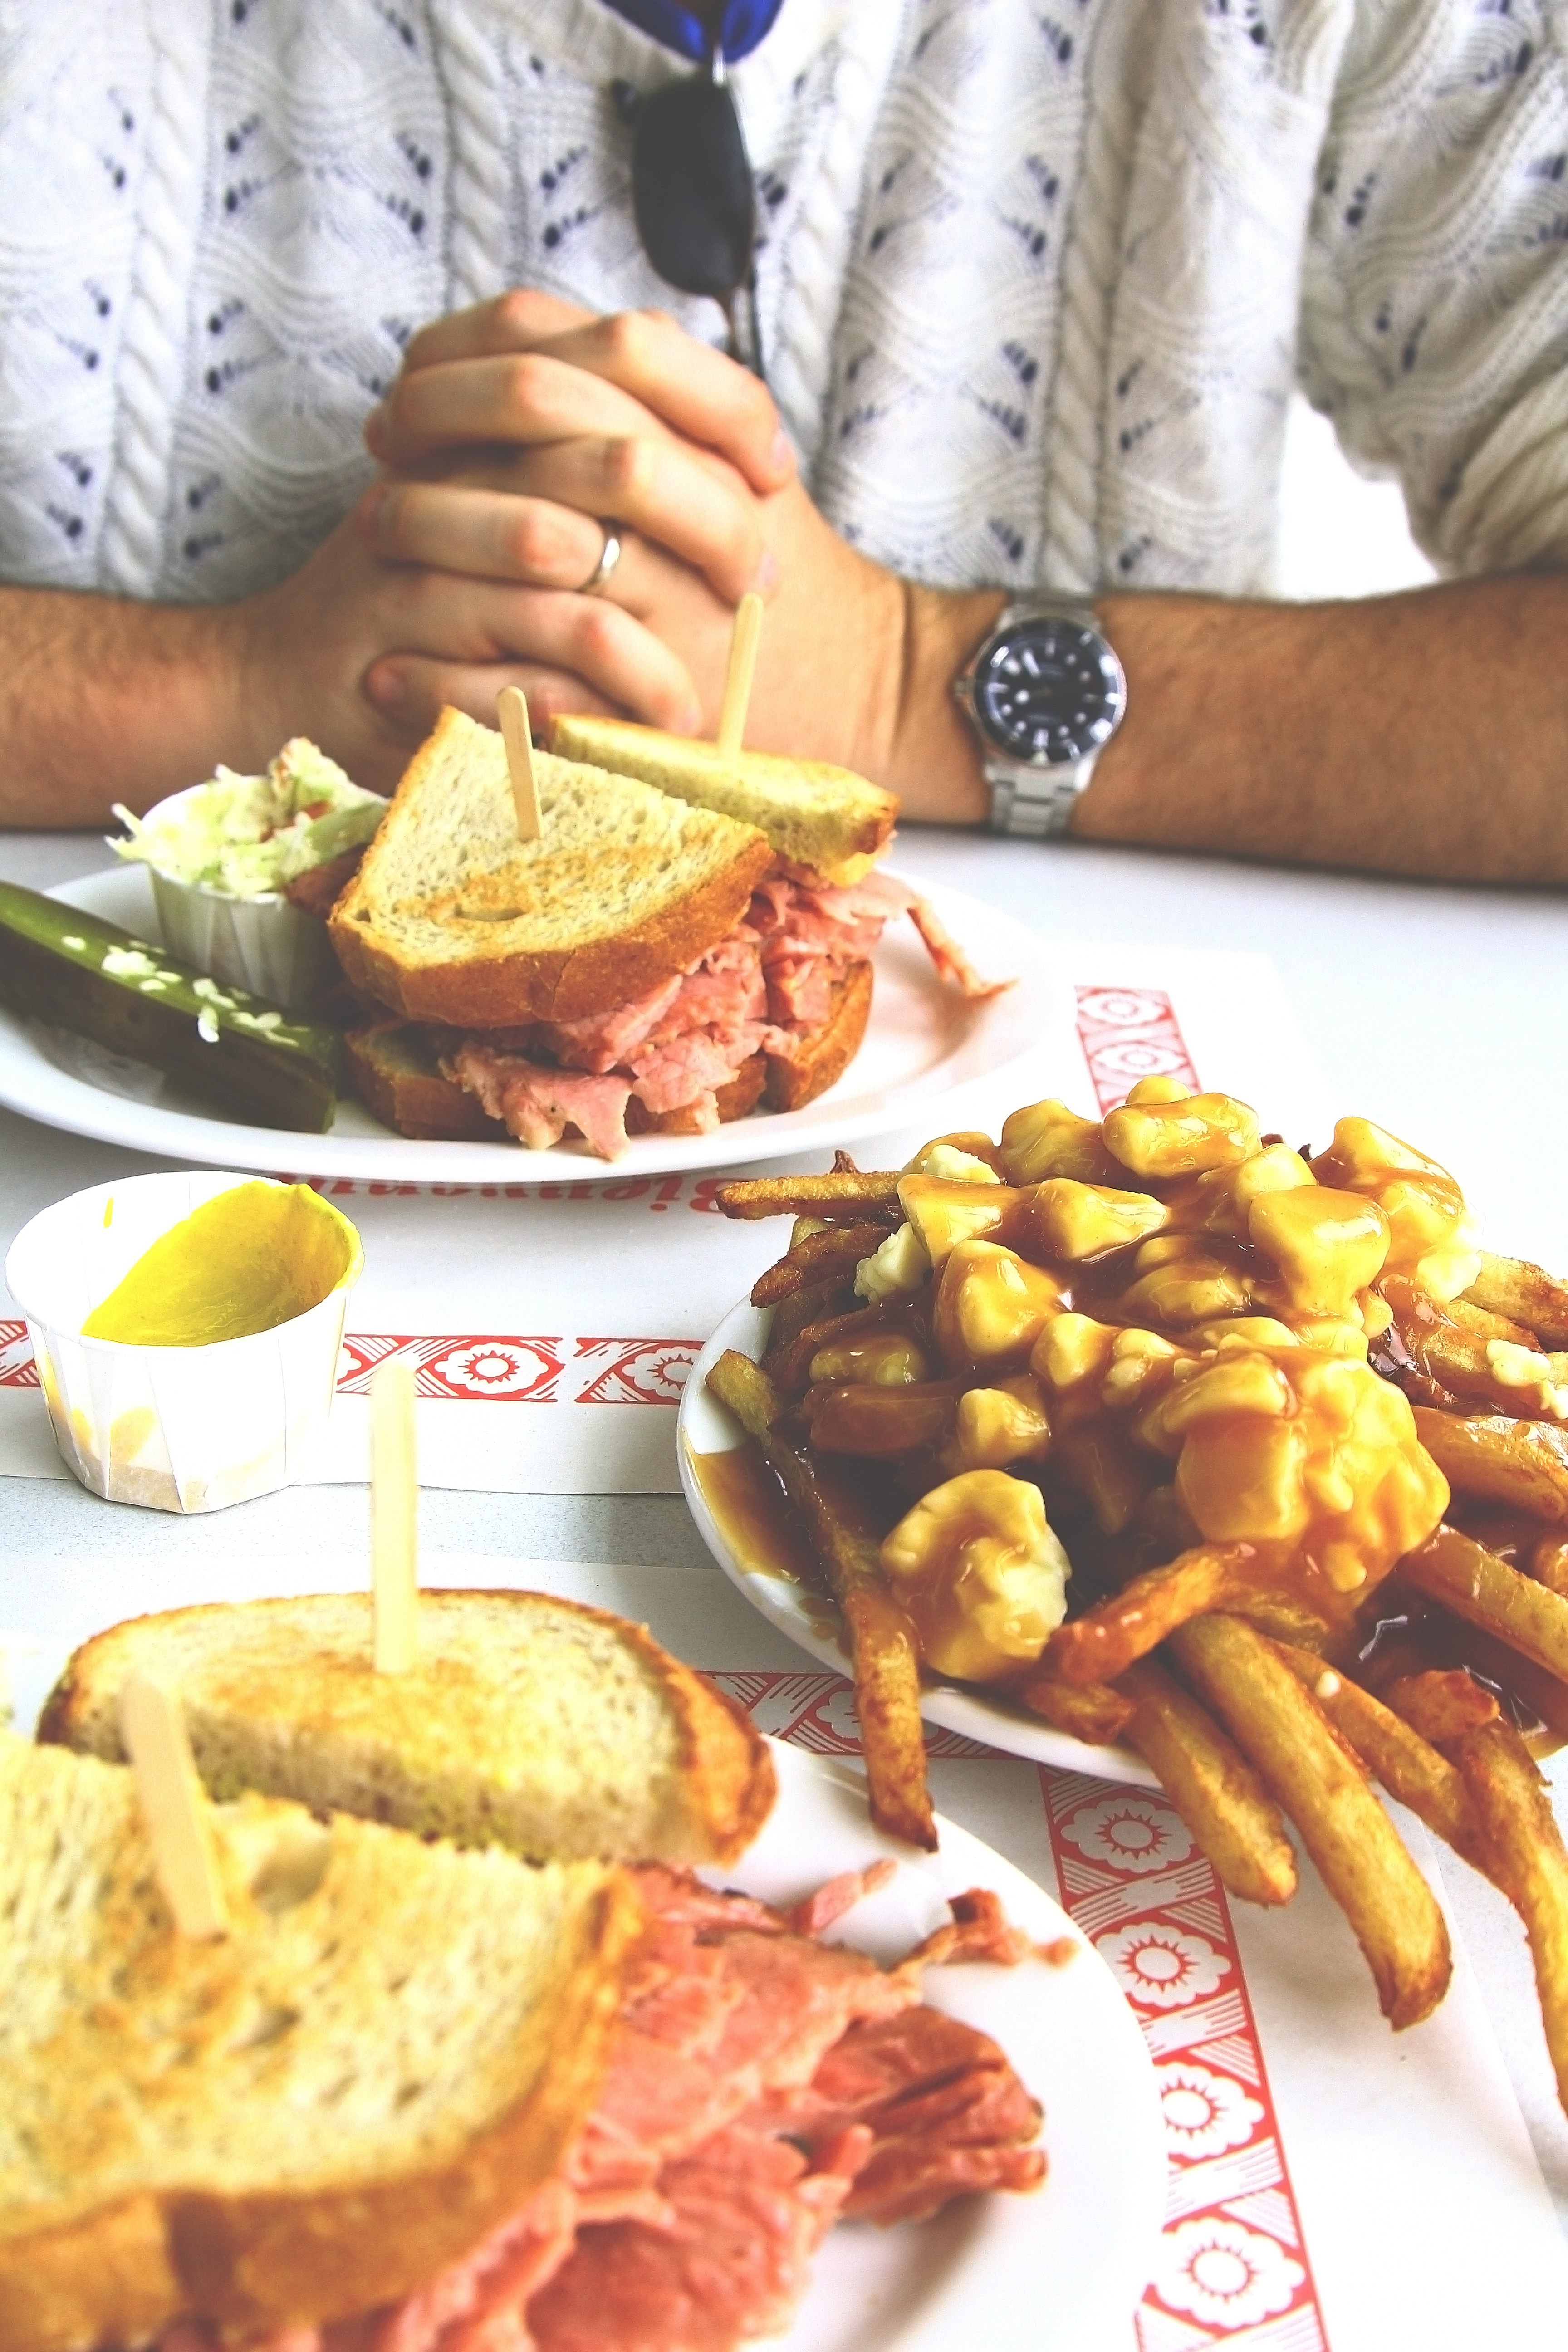
dish, meal, food, breakfast, meat, lunch, brunch, junk food